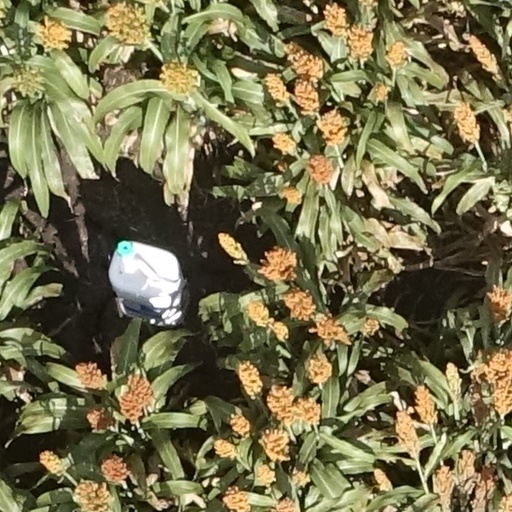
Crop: sorghum